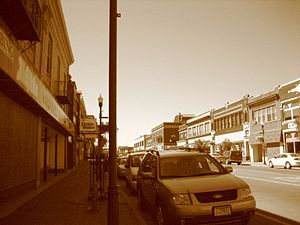
Hibbing
Gade i Hibbing, 2007.
Hibbing er en by i den amerikanske delstat Minnesota, der ligger i det nordligste USA og grænser til Canada. Ved en folketælling i 2010 havde byen 16.361 indbyggere. Den blev bygget oven på en rig jernåre som er en del af Mesabi Range.